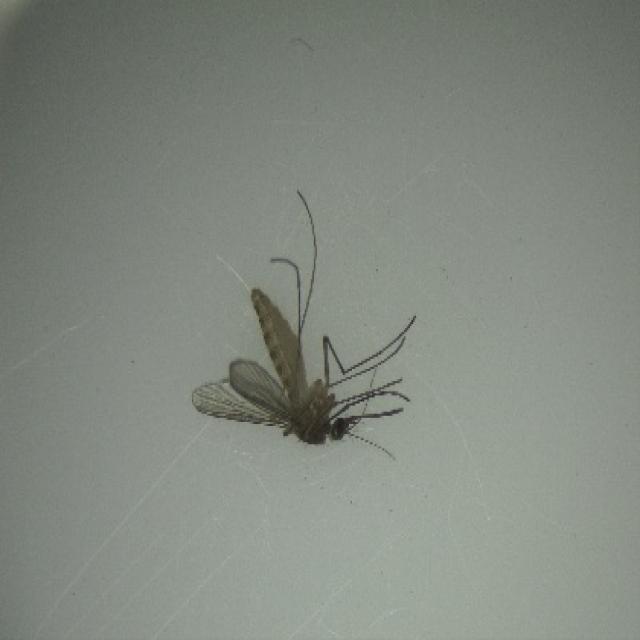
Species: culex_pipiens